Wenlock Olympian Games

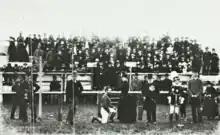
William Penny Brookes (with umbrella and medals, and standing next to a uniformed herald) at the 1887 Wenlock Olympian Games

Baron Pierre de Coubertin visited the Wenlock Olympian Society in 1890, which held a special festival in his honour. He was inspired by Dr Brookes and went on to establish the International Olympic Committee. Brookes was named as an honorary delegate at the 1894 Sorbonne Congress at which the IOC was established, although he was unable to attend due to ill health. The Wenlock Olympian Games continued intermittently after his death in 1895, with significant revivals in 1950 and 1977. The current series has been running since 1977, and has received official recognition from the IOC and the British Olympic Association (BOA), exemplified by visits from the Princess Royal for the BOA in 1990 and Juan Antonio Samaranch for the IOC in 1994.